Born Villain

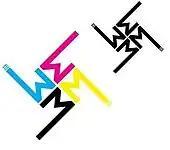
The band logo for "Born Villain"

In May 2010, the band's website underwent a complete overhaul, incorporating a new logo along with a clip of a previously unreleased song. The CMYK coloring was also notable with regard to an acrostic which appeared in a journal entry accompanying the site changes, spelling out the words "Christianity Manufactures Yesterday's Killers". The album's title was revealed in September 2011. That same month, Manson and Twiggy attended the opening of artist Nick Kushner's exhibition at the Studio Servitu Gallery in LA, where the upcoming album was played in its entirety. "LA Weekly" attended the event and confirmed the upcoming album would be released in 2012.